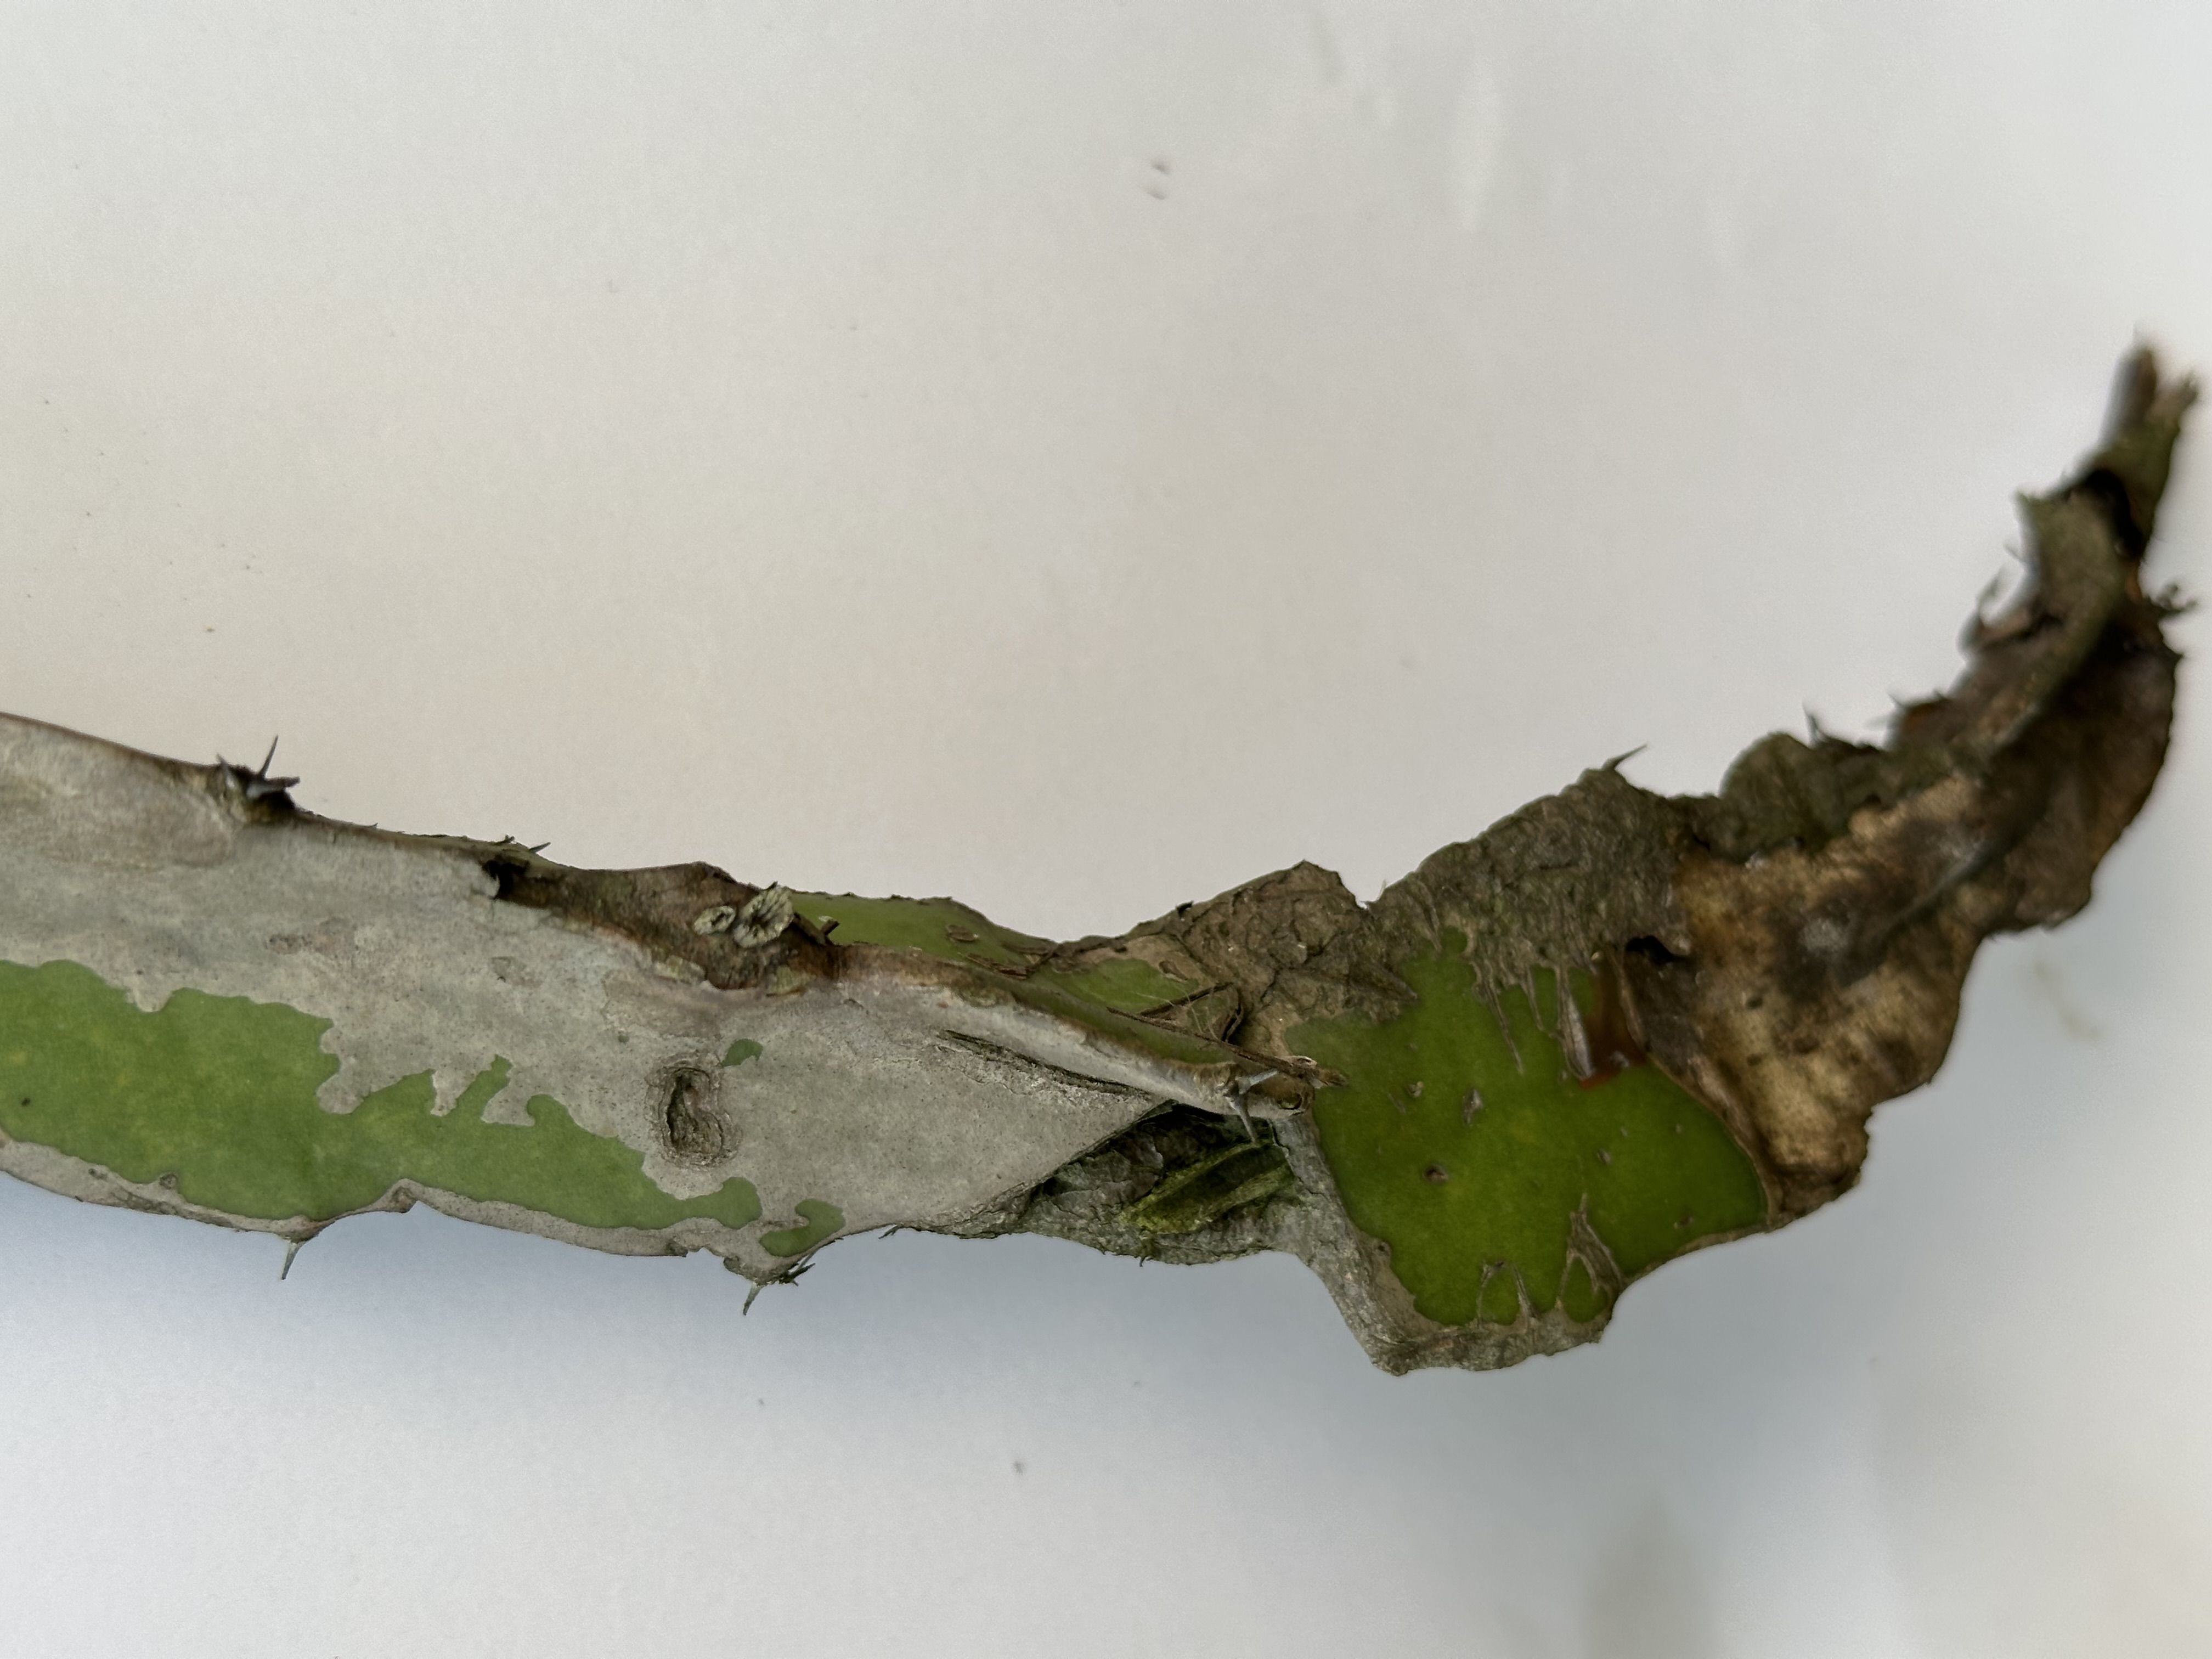
Label: Bad leaf